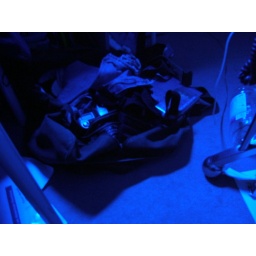
the floor in front of my television, being lit by the TV